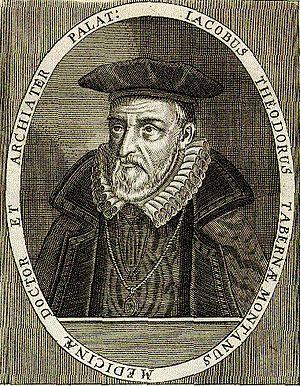
Jacobus Theodorus Tabernaemontanus ou Jakob Dietrich von Bergzabern, connu aussi sous le nom de Tabernaemontanus, latinisation de son lieu de naissance Bergzabern, est un botaniste et médecin allemand.